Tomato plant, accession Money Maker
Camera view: bottom (45 deg); turntable rotation: 270 degrees
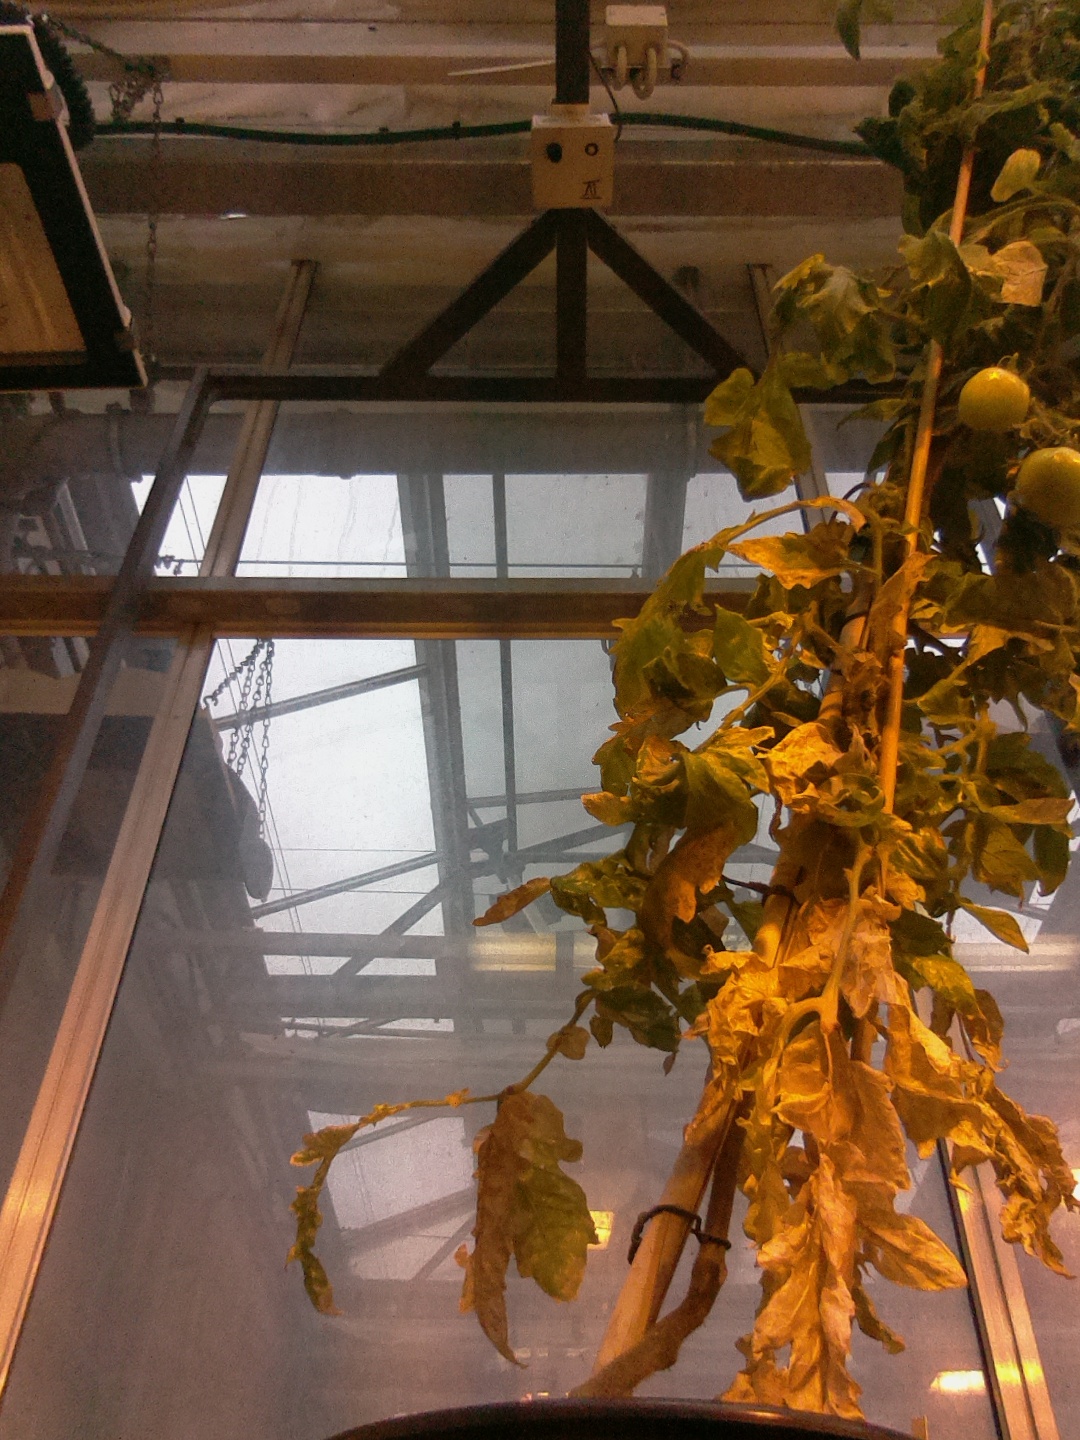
BBCH growth stage 79: 90% -100% of final fruit size